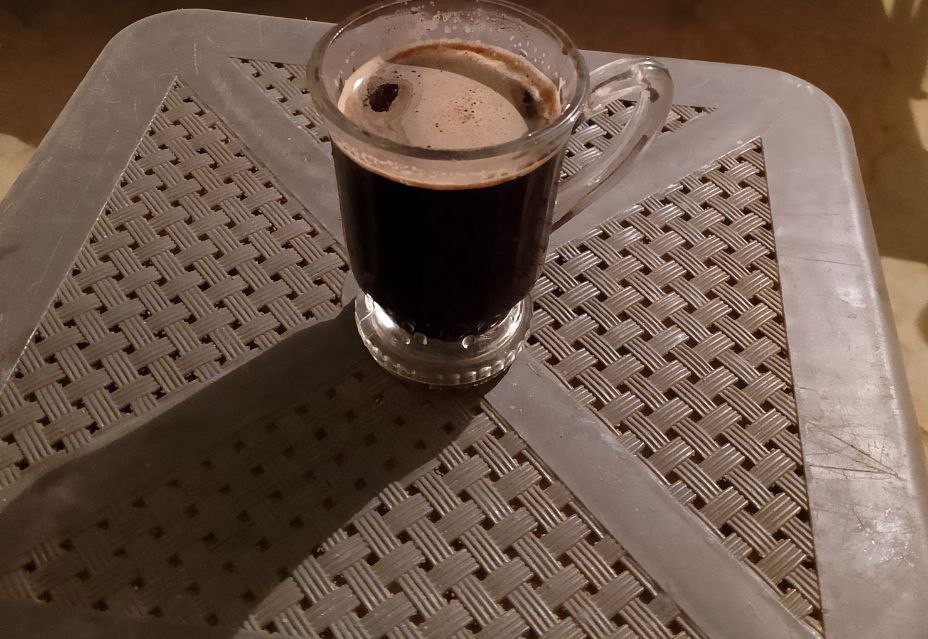
الوصف بالفصحى: كوب قهوة سودانية
الوصف بالعامية السودانية: كباية جَبَنَة مختوتة في تربيزة
التصنيف: Food & Drinks